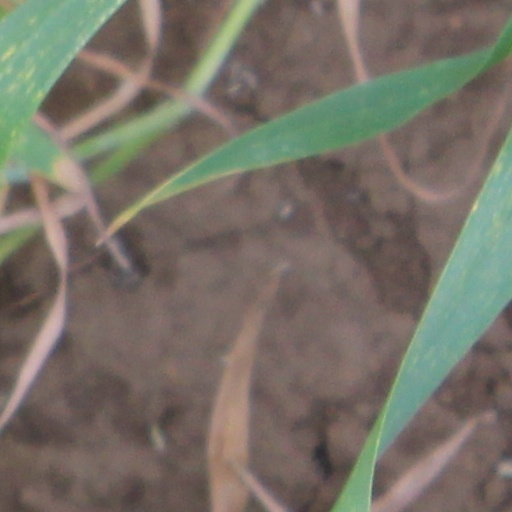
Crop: wheat